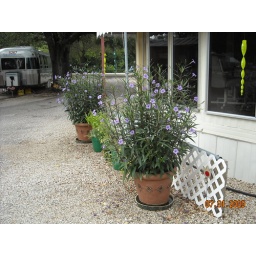
Petunia plants in front of the house